Rogožarski AZR

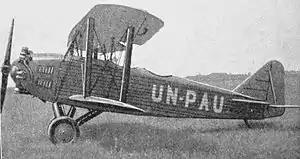

The Rogožarski AŽR (Serbian Cyrillic:Рогожарски АЖР) was a single-engined, two-seat biplane aircraft designed as a trainer in Yugoslavia before World War II. It was designed and built at the Rogožarski factory in Belgrade.